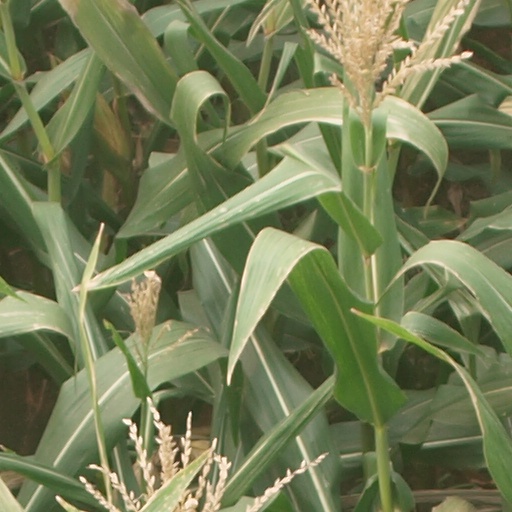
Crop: maize; corn